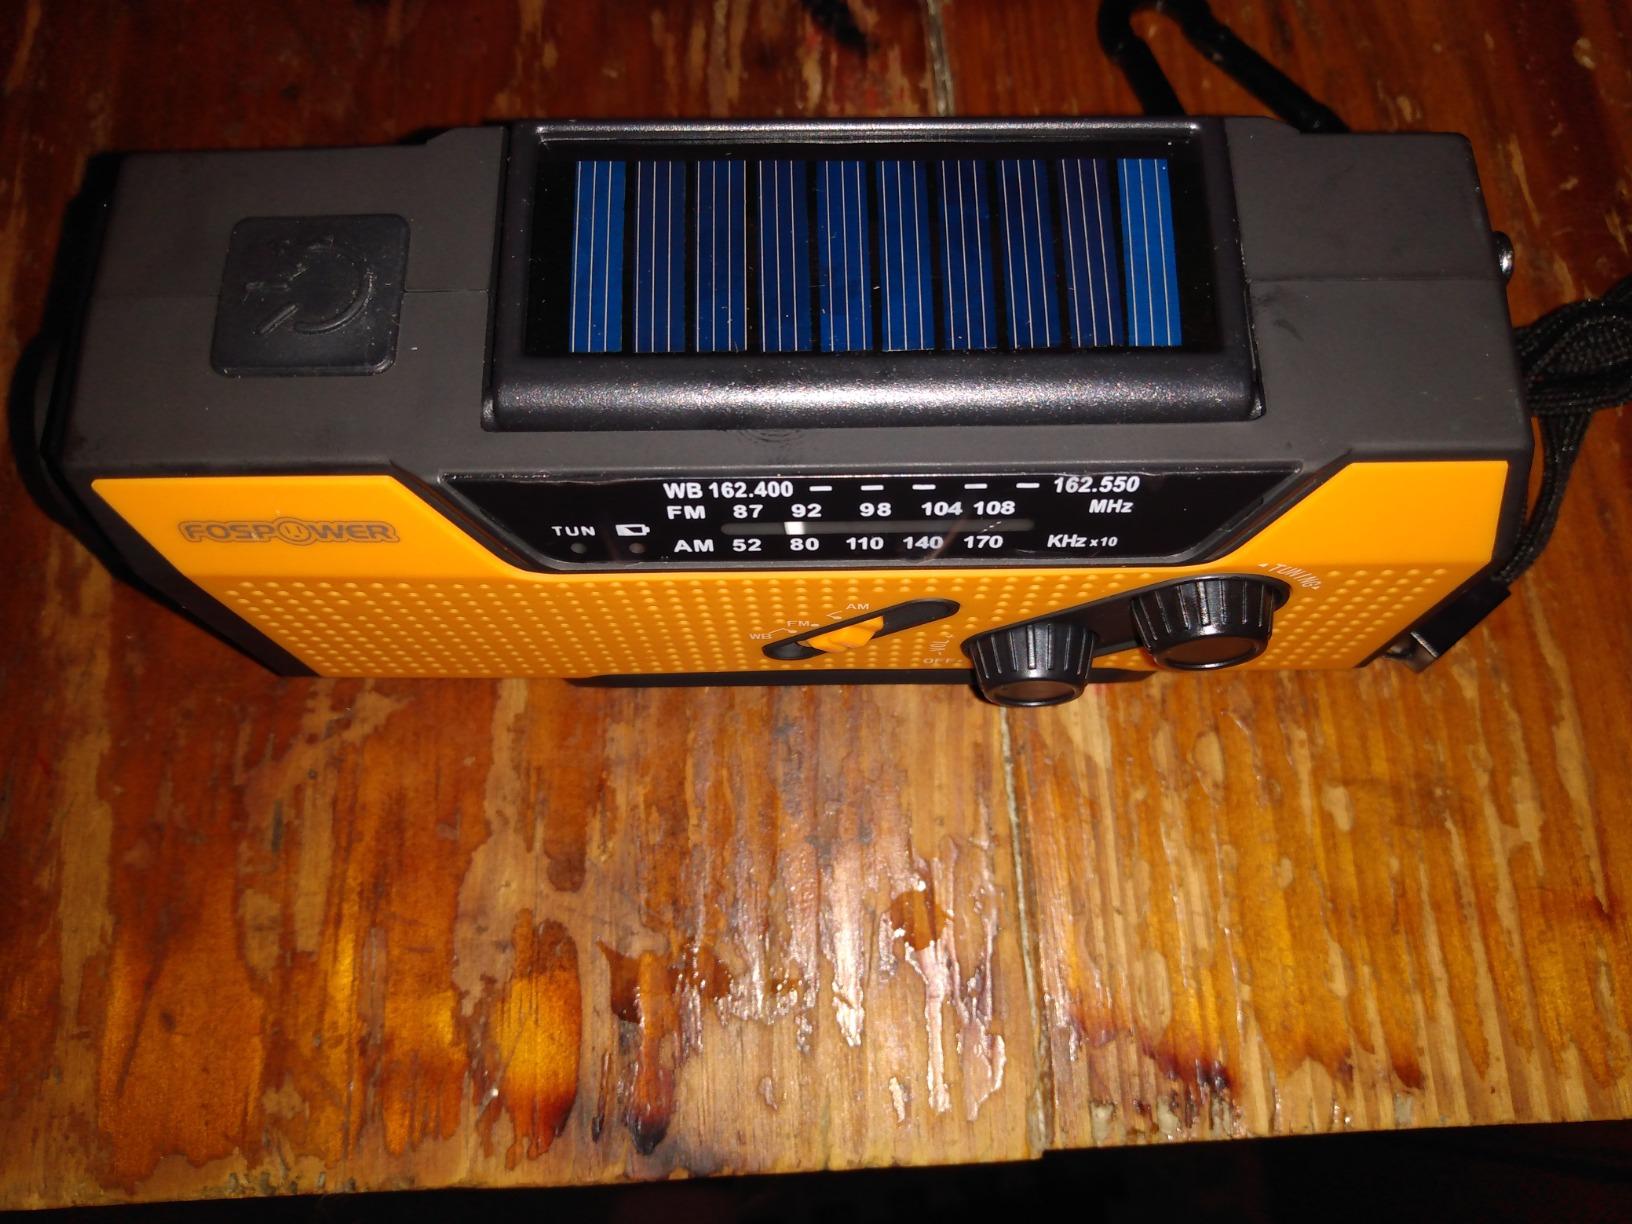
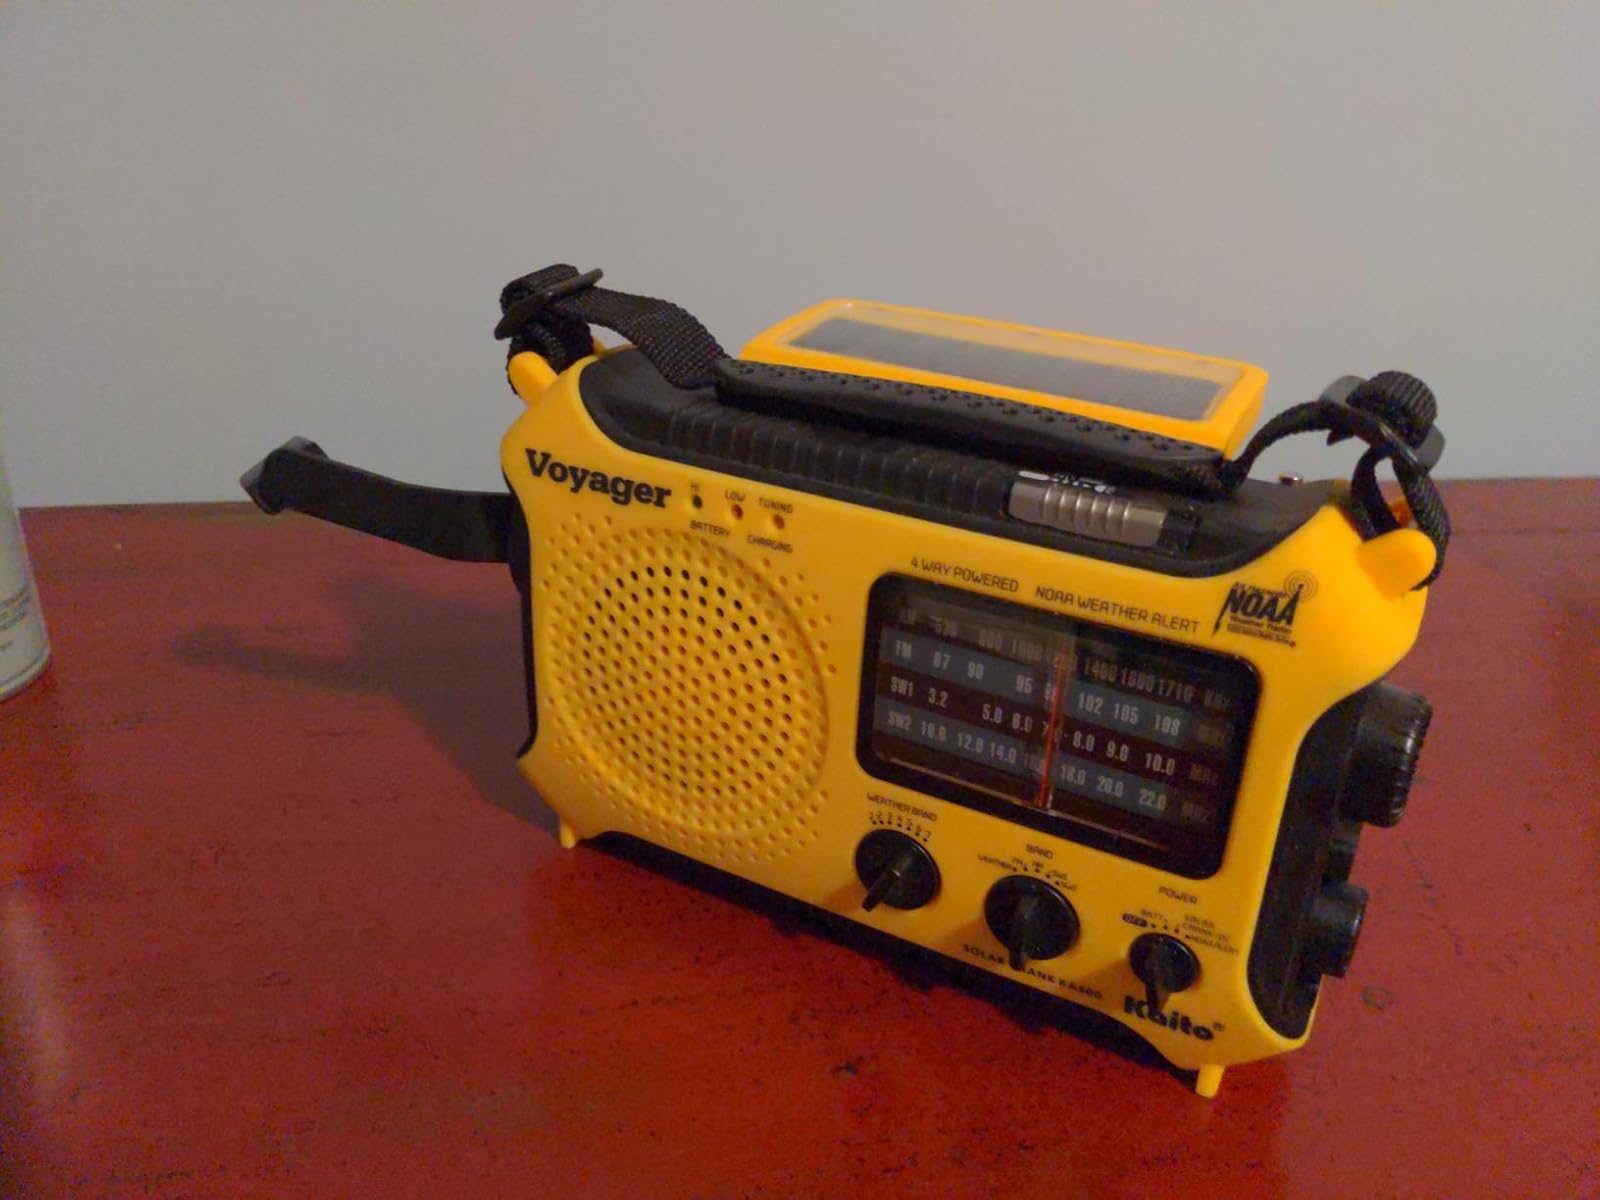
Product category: radio
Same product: no